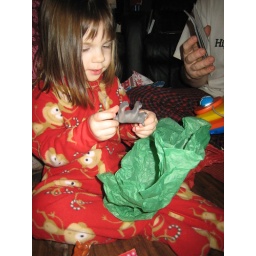
This wolf, the foxes and bears as well as the big pine tree were made by Jalutoys and boy are they beautiful!